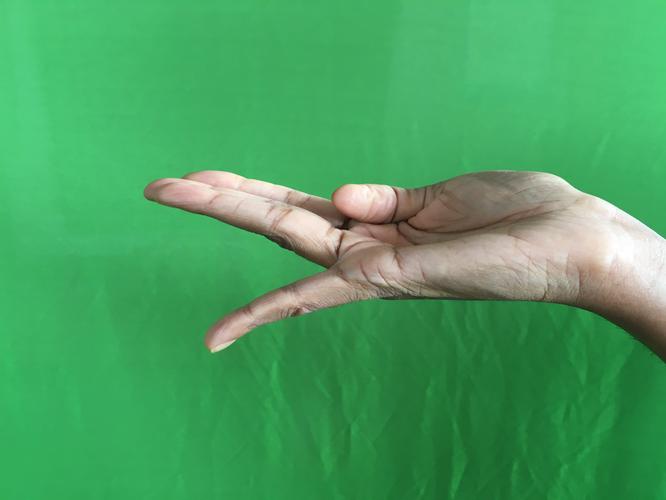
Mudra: Chaturam
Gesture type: single_hand